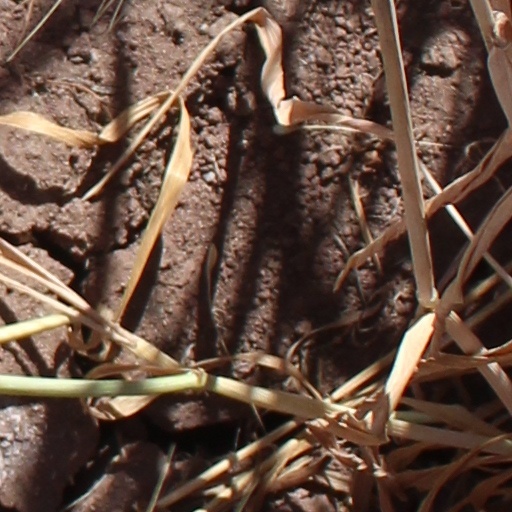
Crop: wheat